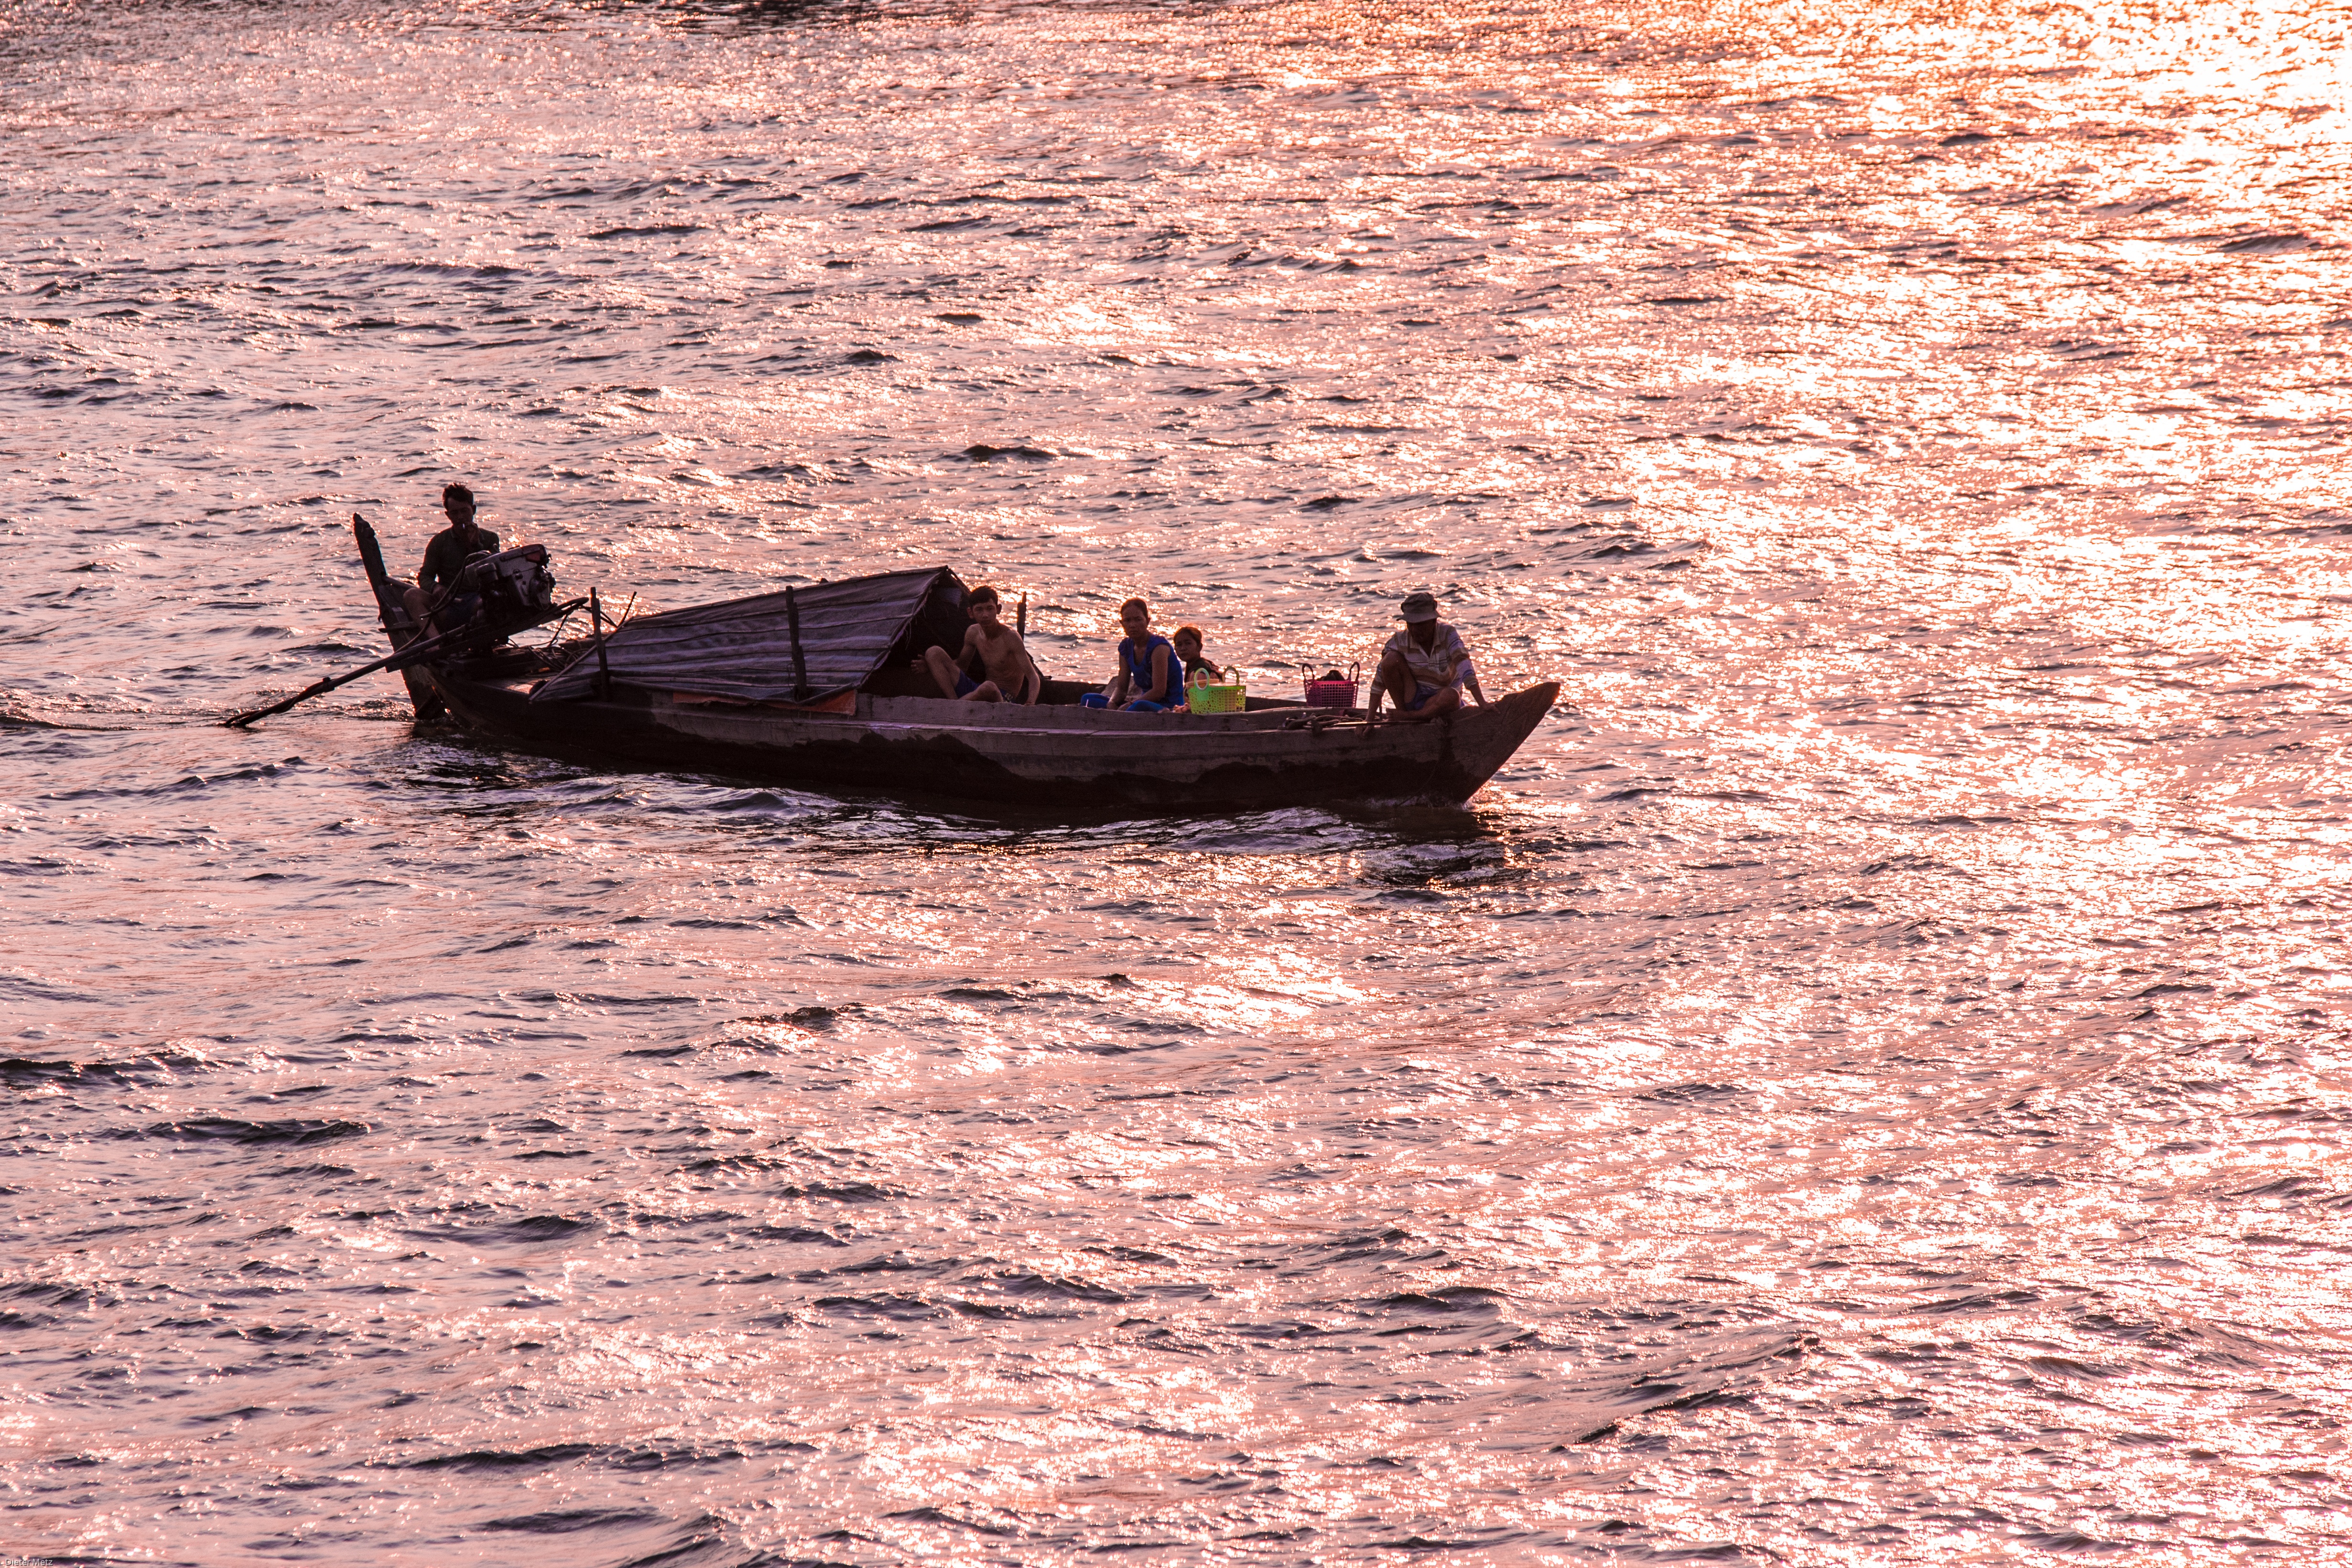
sea, water, boat, river, ship, boot, vehicle, cross, boating, shipping, watercraft, mekong river, vietnam, abendstimmung, watercraft rowing